Irgun

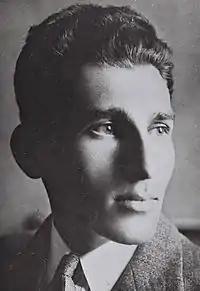
Avraham (Yair) Stern

At the same time, the Irgun also established itself in Europe. The Irgun built underground cells that participated in organizing migration to Palestine. The cells were made up almost entirely of Betar members, and their primary activity was military training in preparation for emigration to Palestine. Ties formed with the Polish authorities brought about courses in which Irgun commanders were trained by Polish officers in advanced military issues such as guerrilla warfare, tactics and laying land mines. Avraham (Yair) Stern was notable among the cell organizers in Europe. In 1937 the Polish authorities began to deliver large amounts of weapons to the underground. According to Irgun activists Poland supplied the organization with 25,000 rifles, and additional material and weapons, by summer 1939 the Warsaw warehouses of Irgun held 5,000 rifles and 1,000 machine guns. The training and support by Poland would allow the organization to mobilize 30,000–40,000 men. The transfer of handguns, rifles, explosives and ammunition stopped with the outbreak of World War II. Another field in which the Irgun operated was the training of pilots, so they could serve in the Air Force in the future war for independence, in the flight school in Lod.